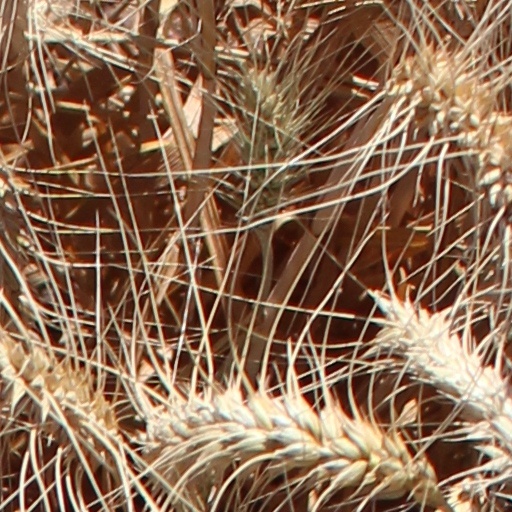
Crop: wheat